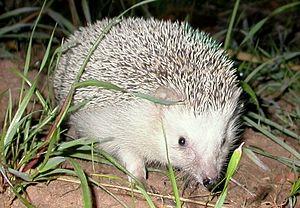
Cette liste commentée recense la mammalofaune à Malte. Elle répertorie les espèces de mammifères maltais actuels et celles qui ont été récemment classifiées comme éteintes. Cette liste comporte 39 espèces réparties en huit ordres et seize familles, dont une est « en danger critique d'extinction », une autre est « en danger », une encore est « vulnérable », trois sont « quasi menacées » et trois autres ont des « données insuffisantes » pour être classées.
Cette liste commentée recense la mammalofaune en Europe. Elle répertorie les espèces de mammifères européens actuels et celles qui ont été récemment classifiées comme éteintes. Comme ici n'est référencé que l'Europe dans ses limites géographiques les plus communément admises, cette liste ne comptabilise pas les animaux présents dans les îles Canaries, Madère, le Groenland, la Sibérie, la partie asiatique de la Transcaucasie, l'Anatolie et Chypre.
Cette liste commentée recense la mammalofaune en Espagne. Elle répertorie les espèces de mammifères espagnols actuels et celles qui ont été récemment classifiées comme éteintes. Comme ici n'est référencé que l'Espagne « européenne », cette liste ne comptabilise pas les animaux présents dans Ceuta, Melilla et les plazas de soberanía, qui sont des régions situées en Afrique du Nord, ni des îles Canaries, qui sont en Macaronésie.